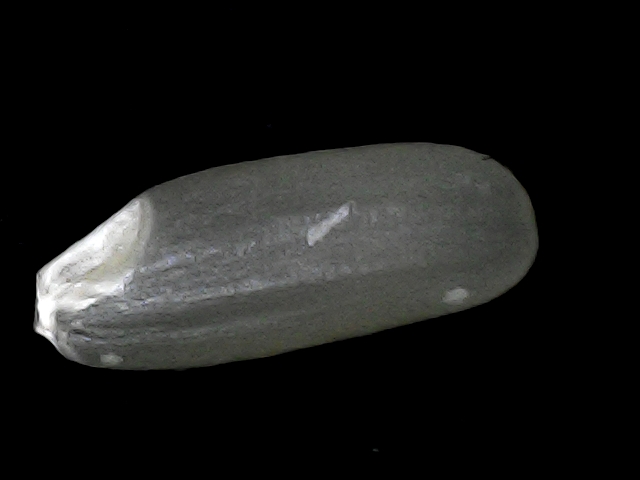
Rice variety: BD30